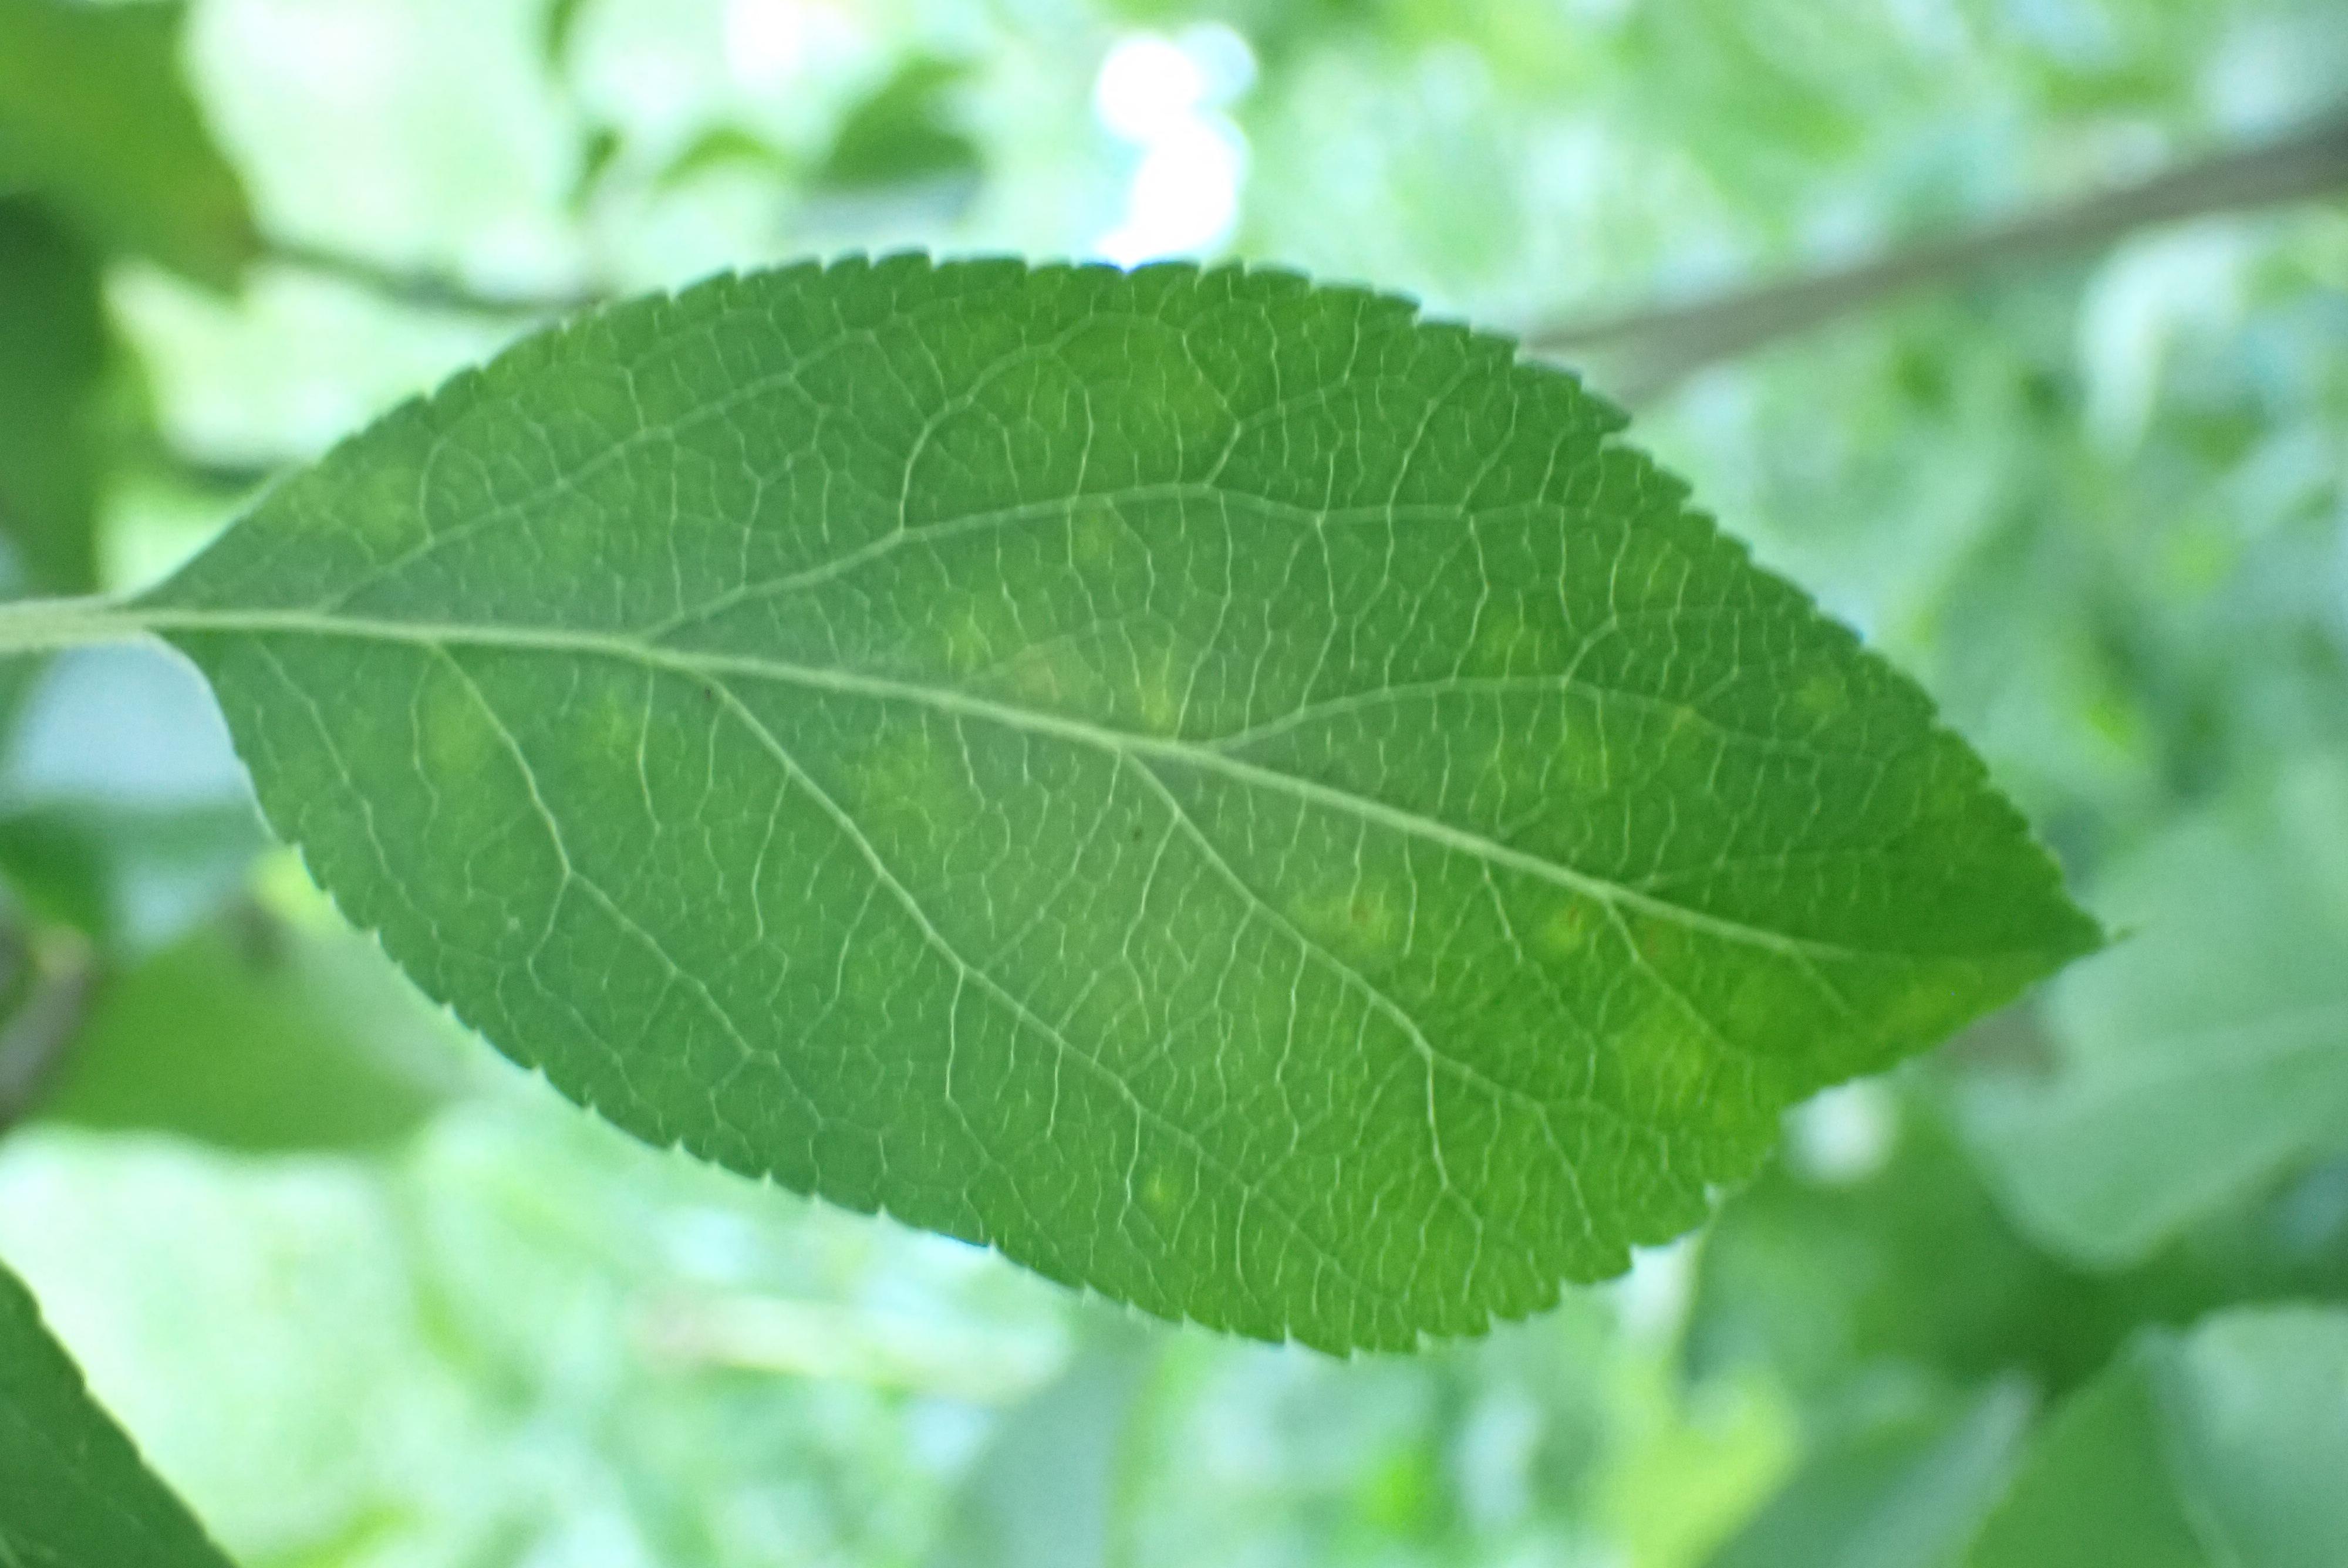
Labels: scab